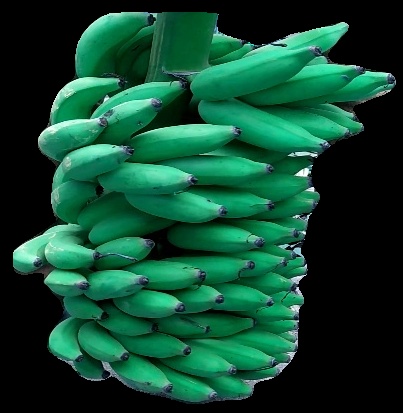
Variety: elakki-bale
Grade: grade1